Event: Nepal Earthquake
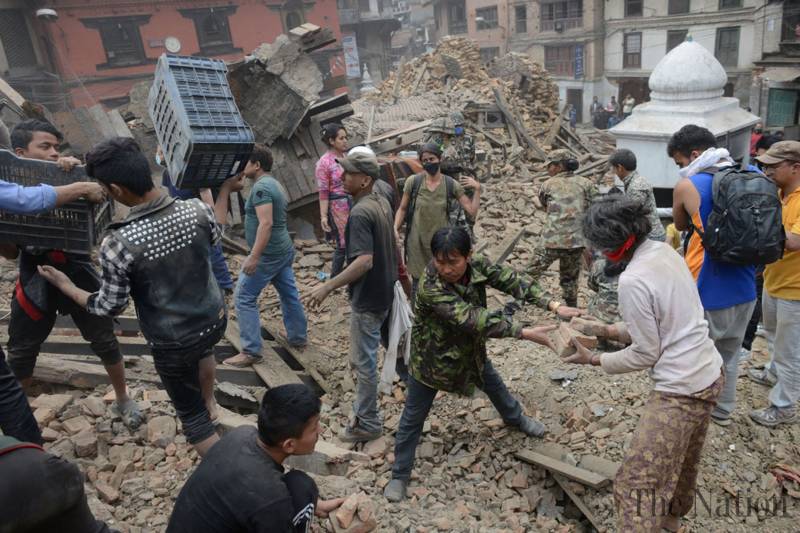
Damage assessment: damage